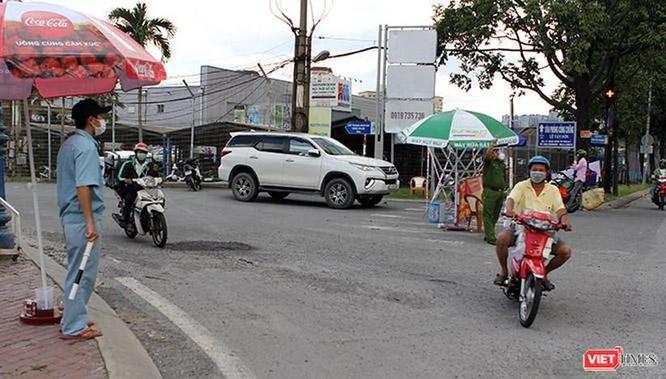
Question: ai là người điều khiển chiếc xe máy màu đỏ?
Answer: người đàn ông mặc áo màu vàng